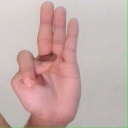
अक्षर: भ